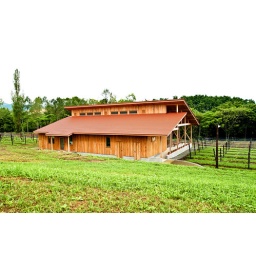
beautiful place, grape field around the house